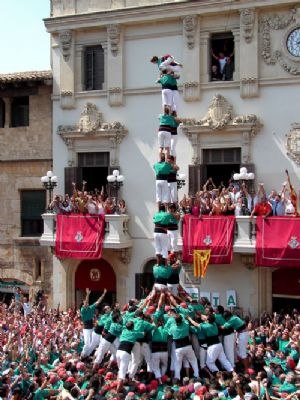
Castellers de Vilafranca
Første torre de nou amb folre carregada i mennesketårnets historie, Castellers de Vilafranca
Castellers de Vilafranca er en kulturel og sportslig organisation hvis primære formål er at bygge castells. Organisationen har status af interesseorganisation.